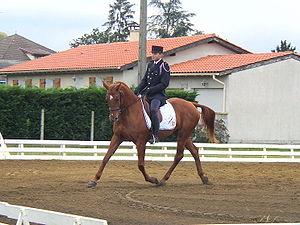
épreuve de dressage d'un concours complet d'équitation
Le concours complet d'équitation est un sport équestre qui regroupe en une seule discipline trois épreuves bien distinctes : une épreuve de saut d'obstacles, une épreuve de dressage et une épreuve spécifique : le cross ou cross-country. Créée à l'origine pour tester les capacités des chevaux destinés aux forces armées, cette épreuve a évolué peu à peu pour devenir une discipline équestre à part entière. Souvent qualifié de triathlon équestre, le CCE demande, contrairement à d'autres disciplines, une polyvalence de la part du cheval comme de son cavalier.